Hunters of Dune

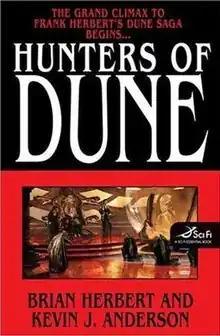
First edition cover

Hunters of Dune is the first of two books written by Brian Herbert and Kevin J. Anderson to conclude Frank Herbert's original "Dune" series of science fiction novels.